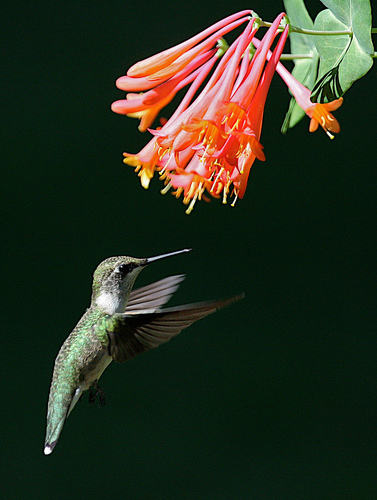
this is a small bird with a white head and grey wings.
a small, colorful hummingbird with green, grey and white speckling throughout it's body, along with a small head and a fairly long beak in comparison to it's body size.
this bird has a long slim beak and a body full of green and dark colors.
a very small bird with slender build, and a long black bill.
this bird has a speckled belly and breast with a long needle like bill.
this small bird is a jewel-tone green along its back, with a long, thin bill.
this cute bird has a very small body which is glittery green, angelic gray wings, and a pointy bill.
this bird has wings that are green and has a long bill
this bird has a green crown, a long and narrow black bill and a black and green back.
this bird has wings that are green and has a long bill
Species: Ruby Throated Hummingbird